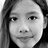
Emotion: neutral